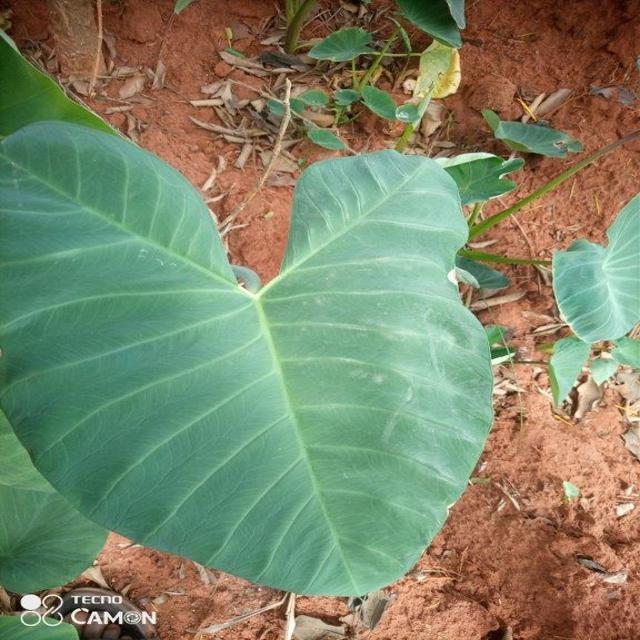
Label: Healthy